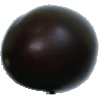
Label: Eggplant 1